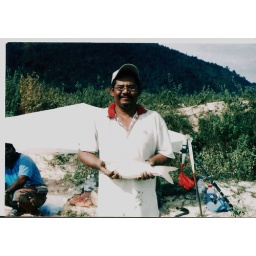
this fish was caught at Temoh sand mine in the mid 2005